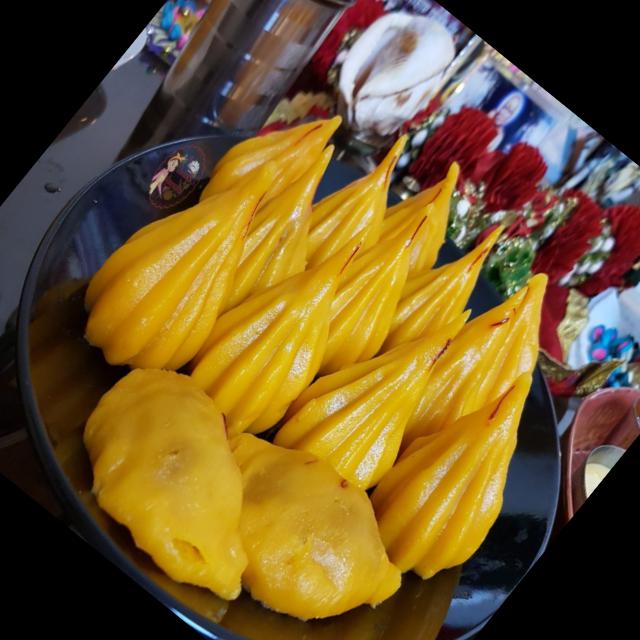
Dish: modak